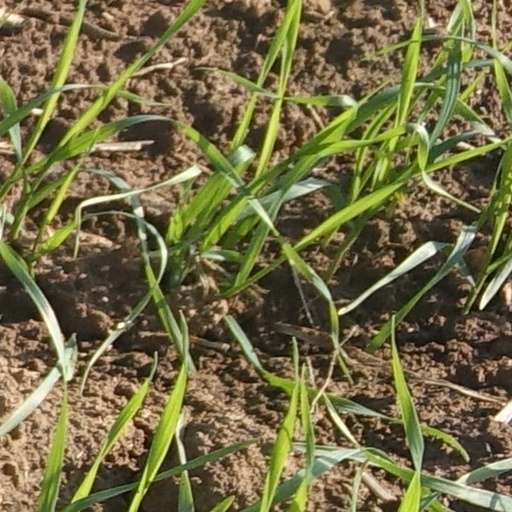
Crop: wheat